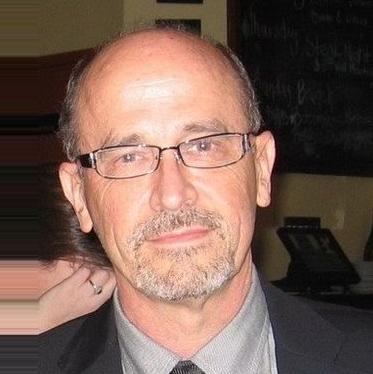
Age: 56